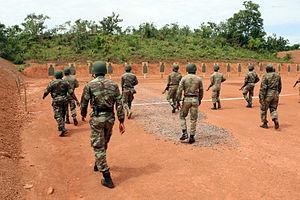
Les Forces armées du Bénin sont composées de l'Armée, des Forces navales béninoises, de la Force aérienne du Bénin ainsi que d'une Gendarmerie Nationale et d'une Garde Républicaine. Pendant plusieurs années, les forces armées belges ont eu un programme actif de coopération avec le Bénin en fournissant une aide sur le plan de la formation et de l'équipement. Cela passait par des exercices militaires conjoints et le don d'équipements militaires en surplus au sein des forces belges.